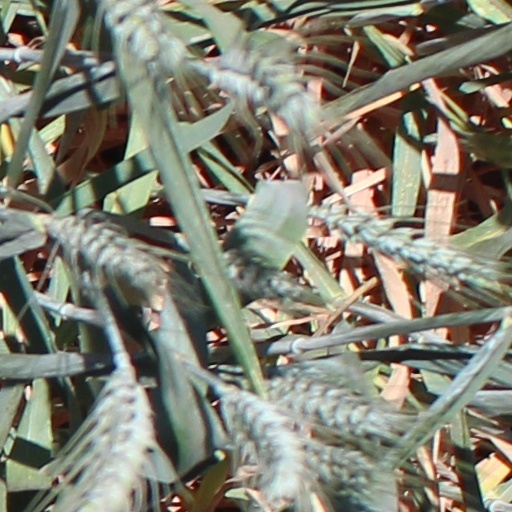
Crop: wheat